Philippine Army

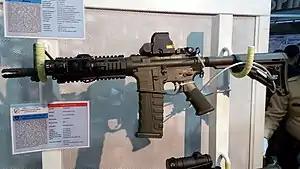
GA's Musang Personal Defense Weapon (PDW) with a 10" barrel chambered to fire the 7.62×37mm Musang round

The Army has one aviation regiment, which is part of the Army's Armor Division, responsible for reconnaissance and airborne operations such as aerial transport and medical evacuation duties. The unit is also undergoing significant upgrades as the Army slowly fulfills its modernization efforts and will soon be responsible for future air support and improved transport operations.